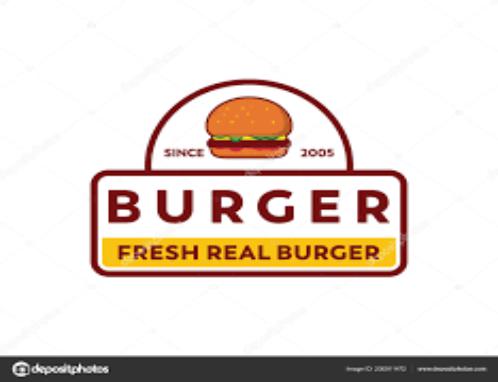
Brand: Burger Street
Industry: Food